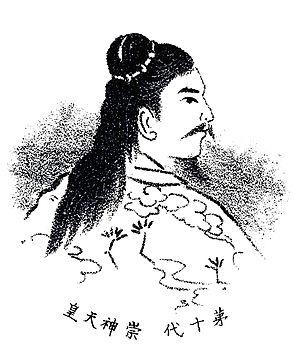
L'empereur Sujin est le dixième empereur du Japon à apparaître sur la traditionnelle liste des empereurs.